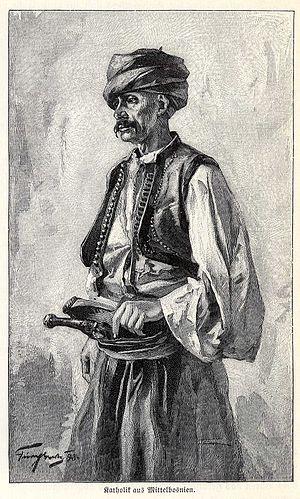
Un catholique de la Bosnie Centrale